Azores Military Zone

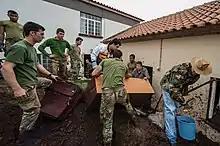
Portuguese Army members from Regimento de Guarnição Nº1, Azores

The Azores Military Zone or ZMA, headquartered in Ponta Delgada, is the Portuguese Army's command responsible for the readying, the training and the operational command of the ground forces stationed in the archipelago of the Azores.